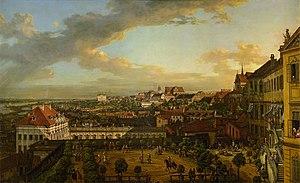
Varsovie est depuis 1596 la capitale de la Pologne et depuis 1999 le chef-lieu de la voïvodie de Mazovie. Elle est située sur la Vistule, à environ 320 km de la mer Baltique et des Carpates. Peuplée par plus d'1,8 million d'habitants, la capitale polonaise est aussi la plus grande ville du pays et la 8ᵉ plus grande de l'Union européenne. Varsovie se divise en dix-huit arrondissements.